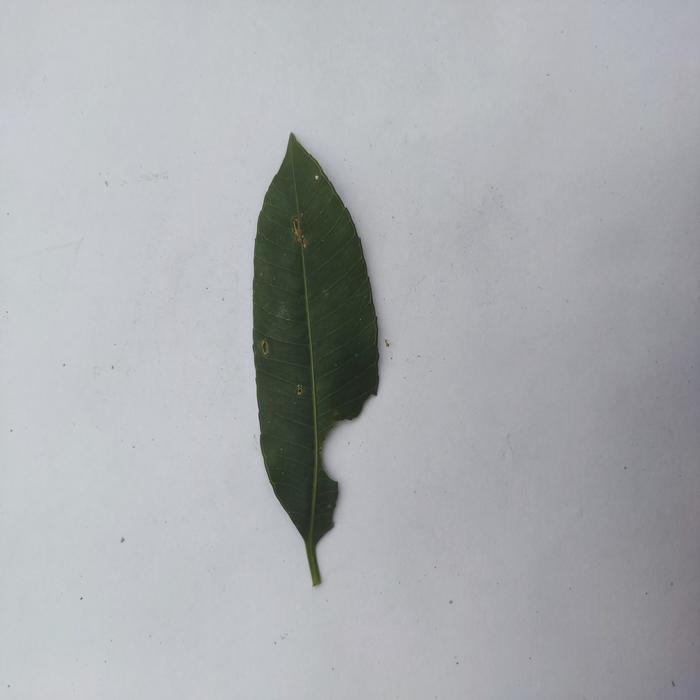
Crop: Hog Plum
Leaf condition: Caterpillars_Infestation